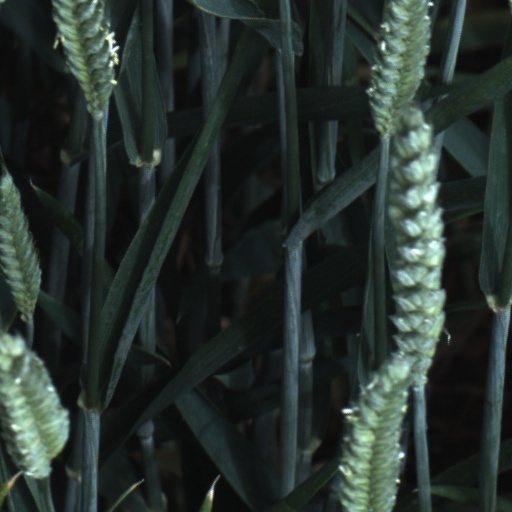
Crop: wheat